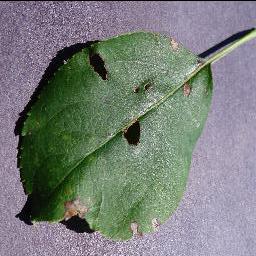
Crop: apple
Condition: black_rot